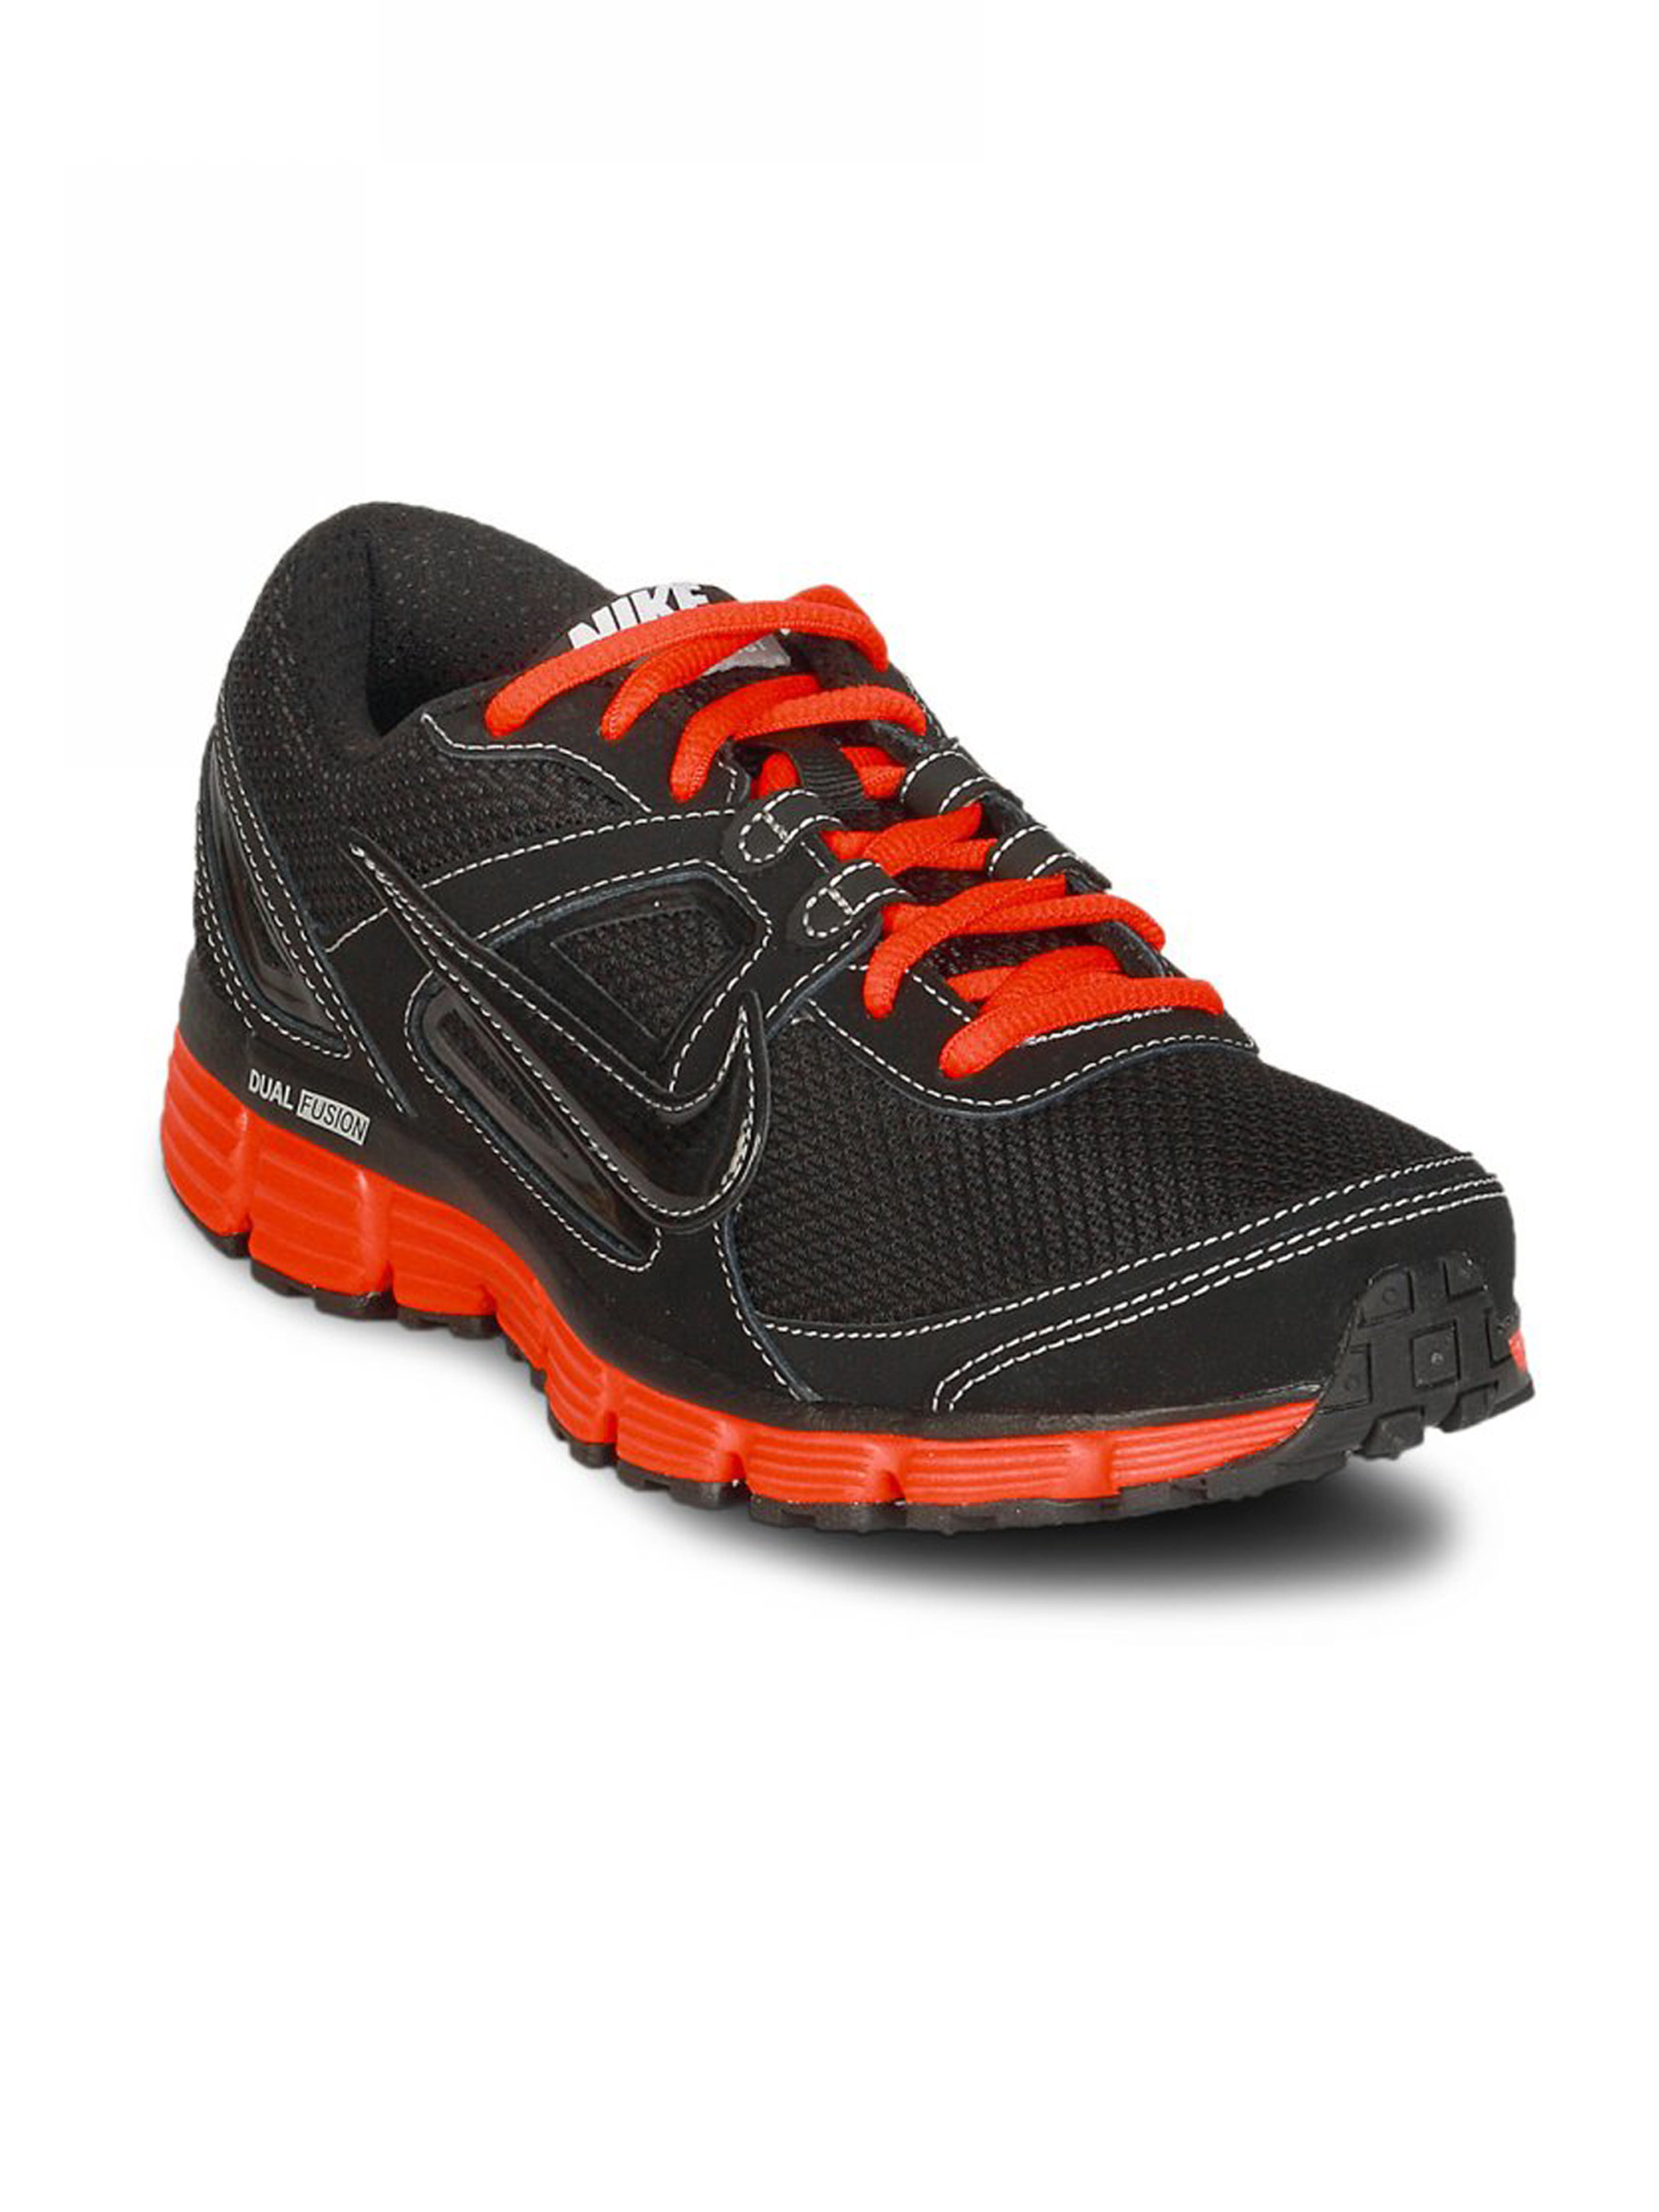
Nike Men's Dual Fusion Black Red Shoe
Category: Footwear / Shoes / Sports Shoes
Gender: Men
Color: Black
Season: Summer 2011
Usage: Sports